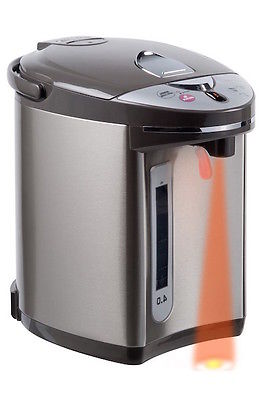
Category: kettle